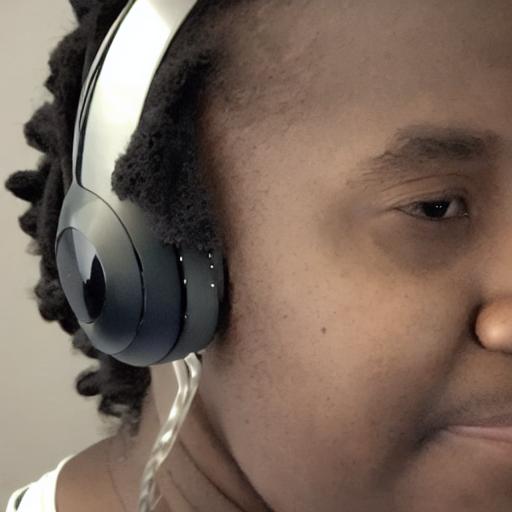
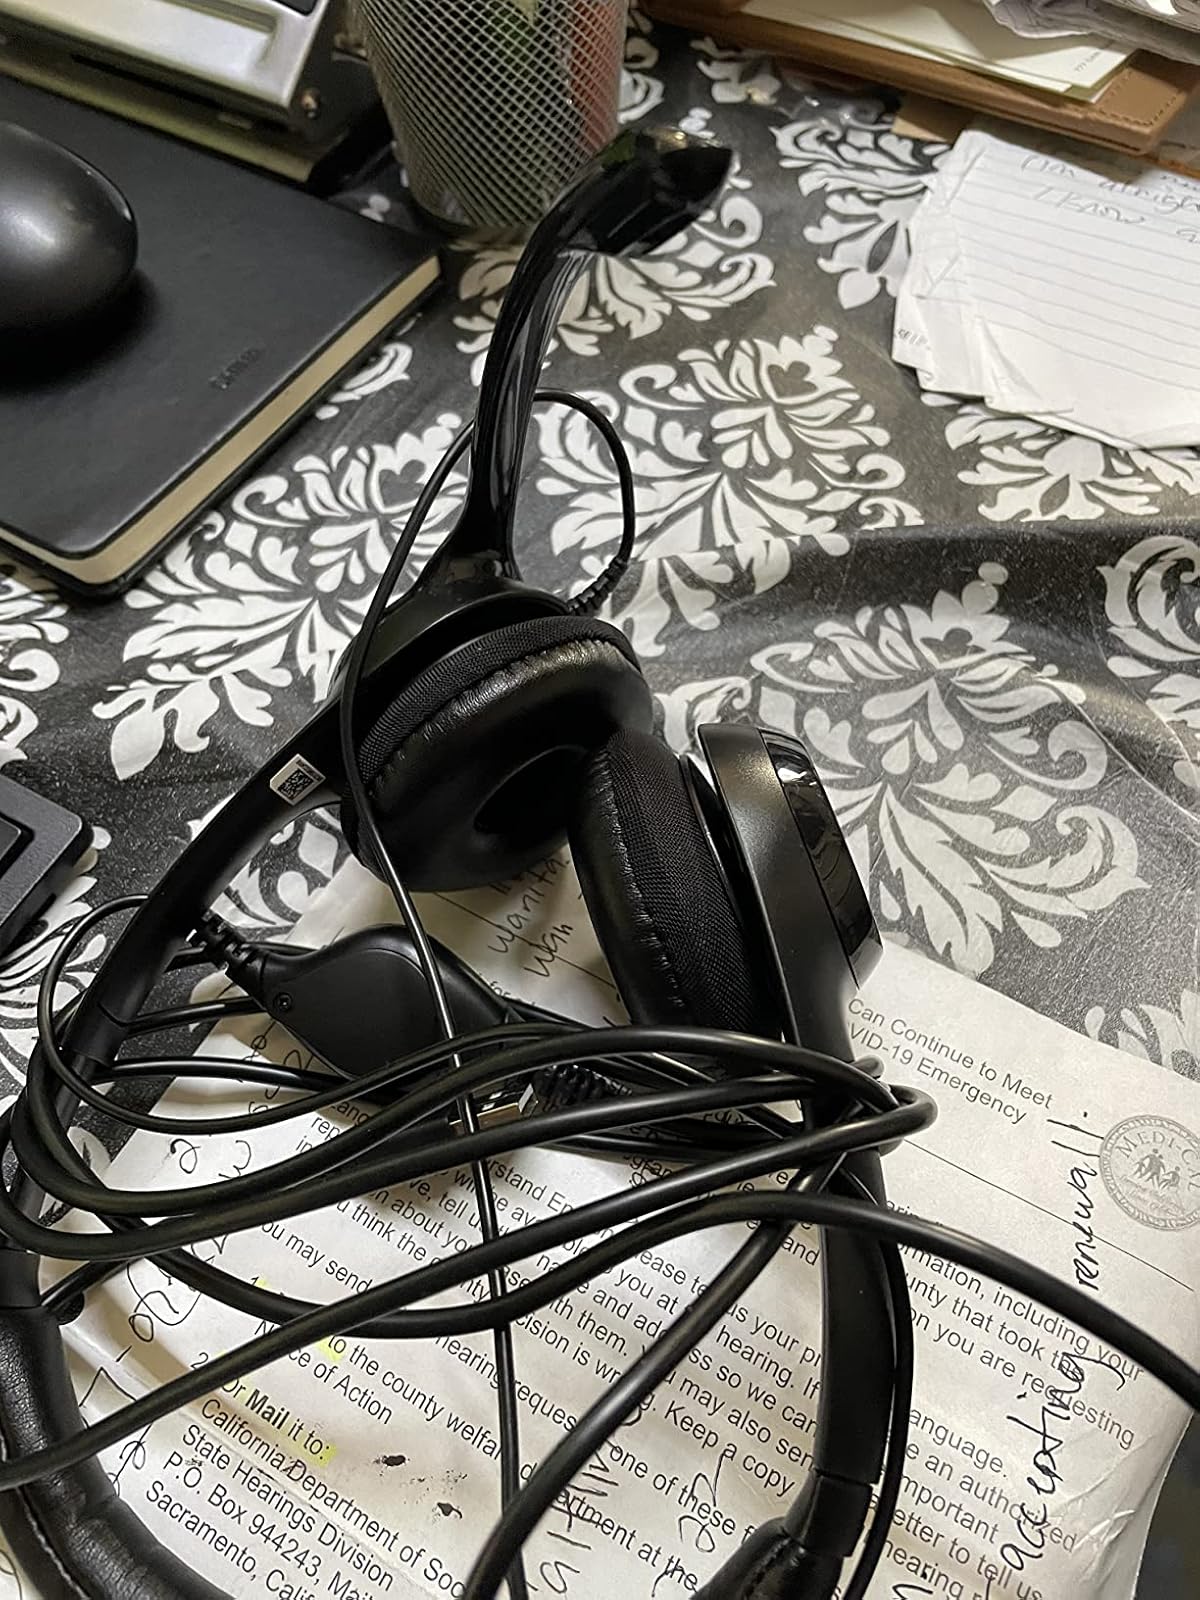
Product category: headphones
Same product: no